Namihana Station

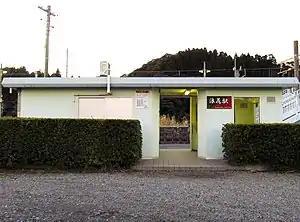
Namihana Station in January 2014

is a passenger railway station located in the city of Isumi, Chiba Prefecture Japan, operated by the East Japan Railway Company (JR East).